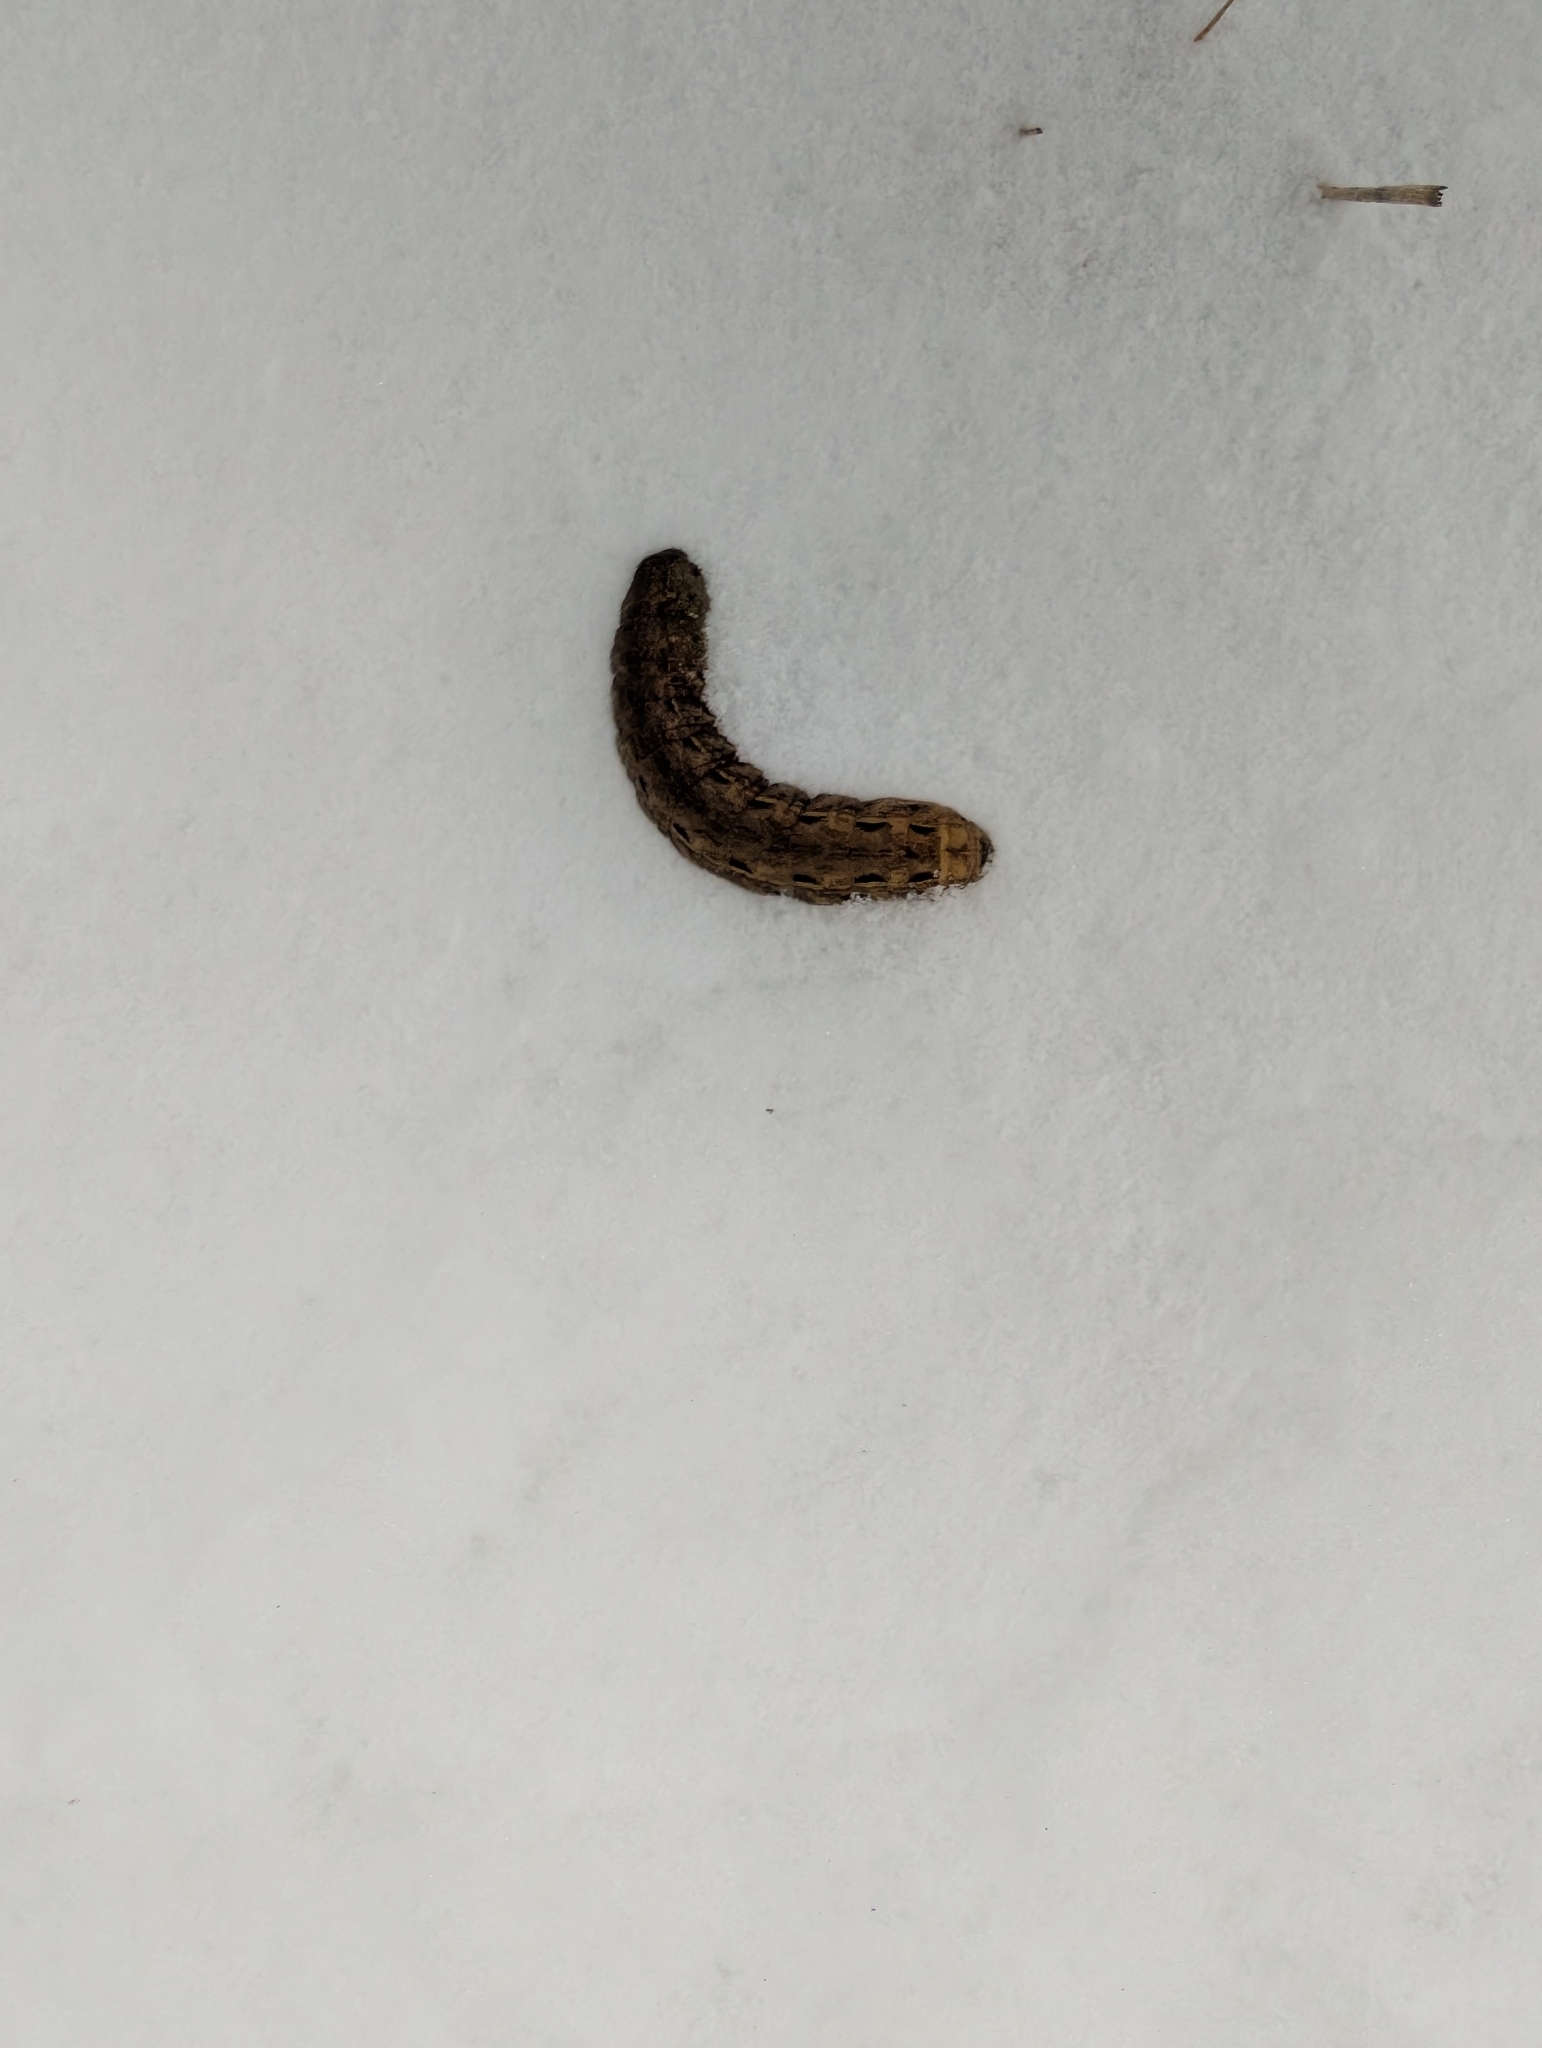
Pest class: cutworms